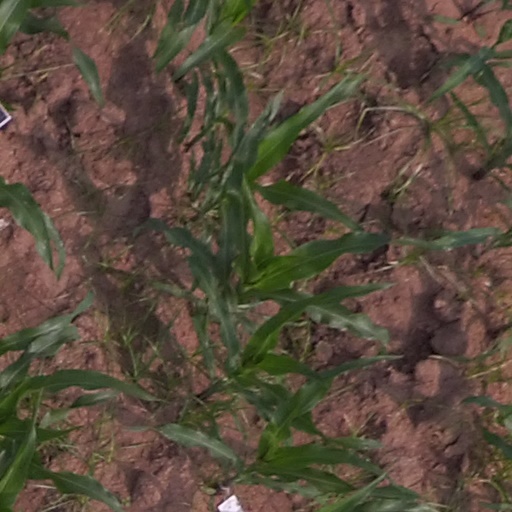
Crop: maize; corn